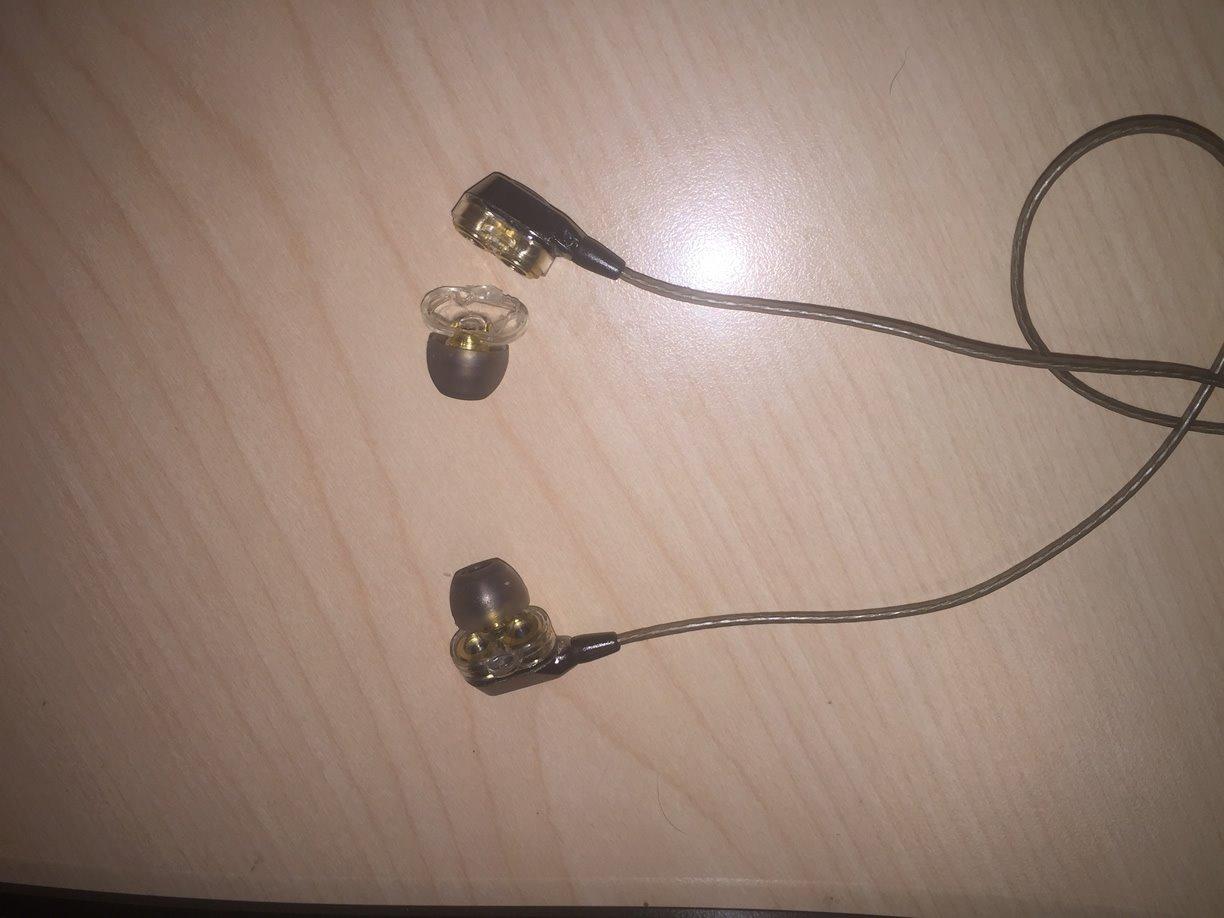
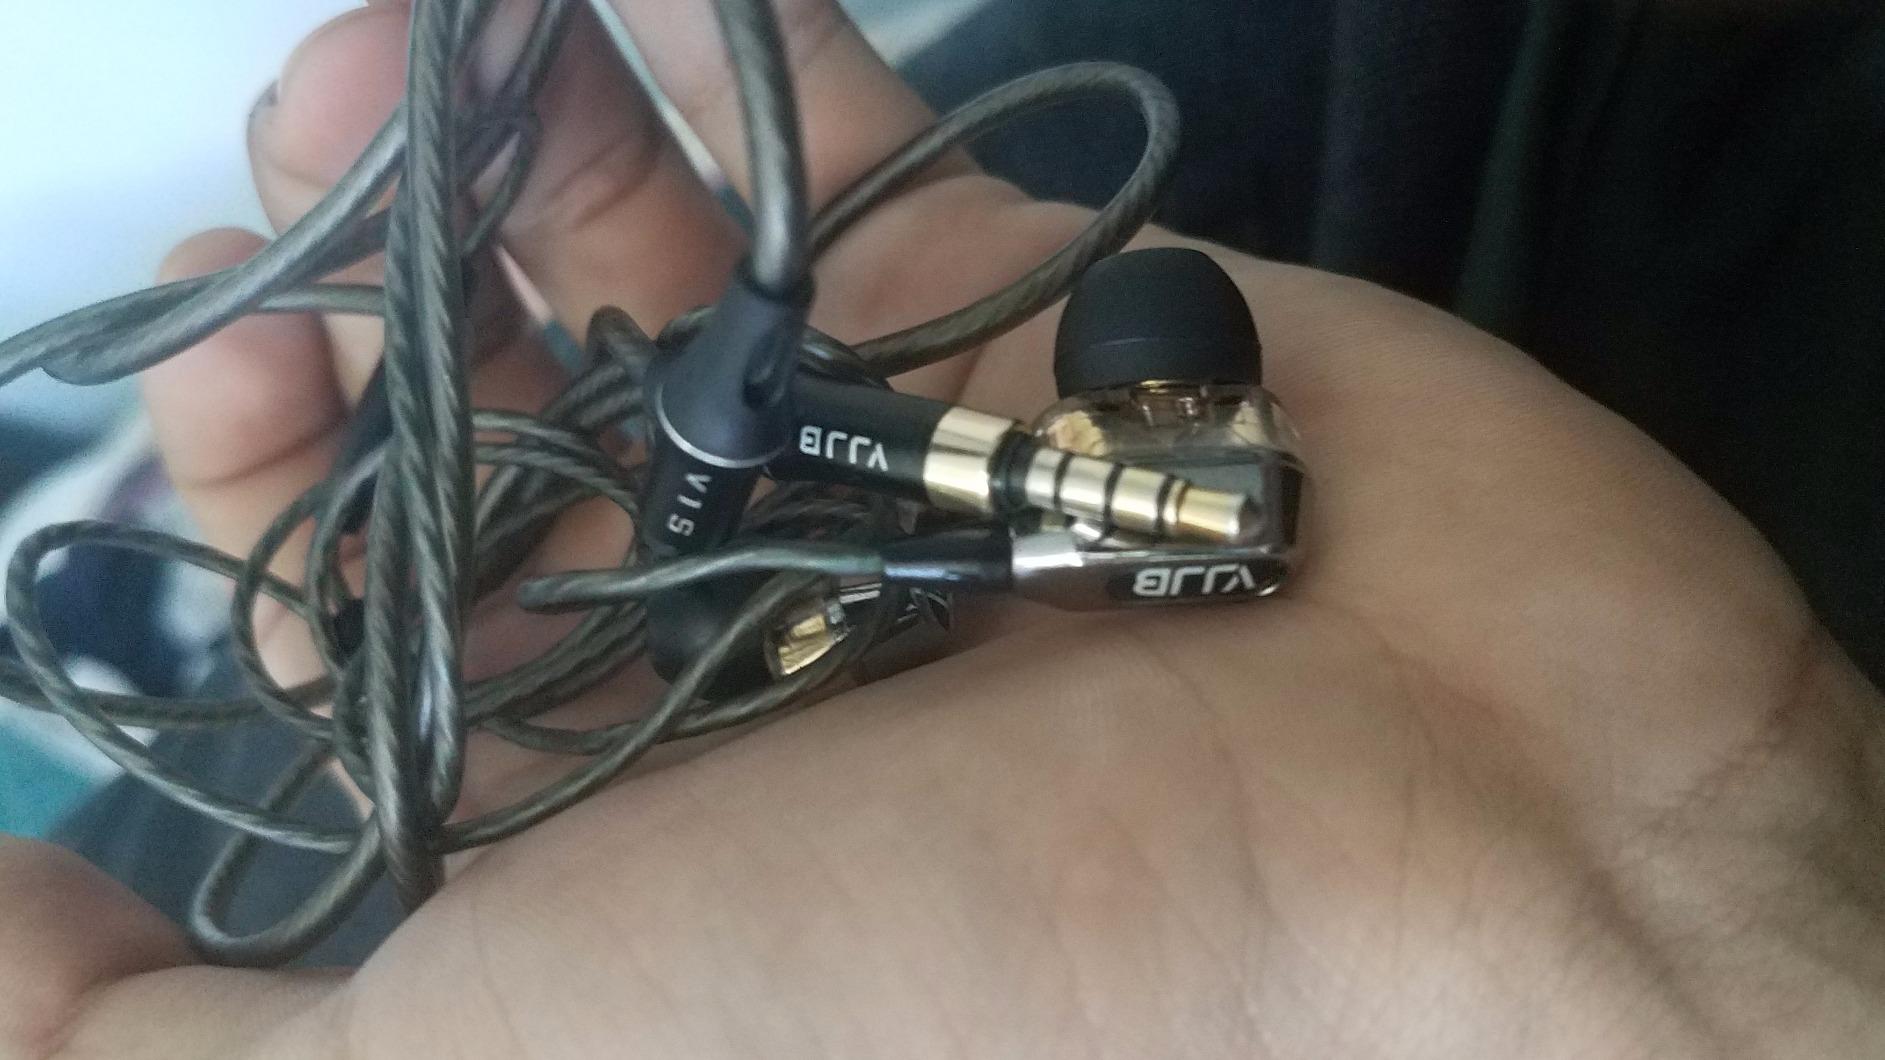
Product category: headphones
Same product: yes